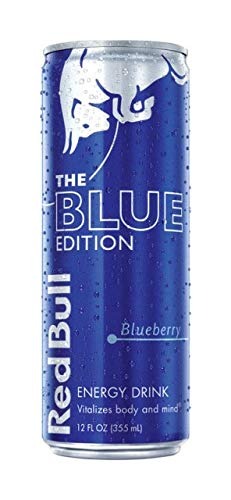
Item Name: Red Bull 611269182460 Blue Bull Edition- pack of 24
Value: 24.0
Unit: Count

Price: 2.99